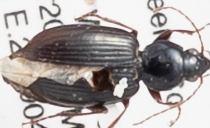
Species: Agonum punctiforme
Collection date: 2019-04-10
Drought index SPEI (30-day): -0.46
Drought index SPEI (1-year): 1.45
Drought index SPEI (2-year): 2.09